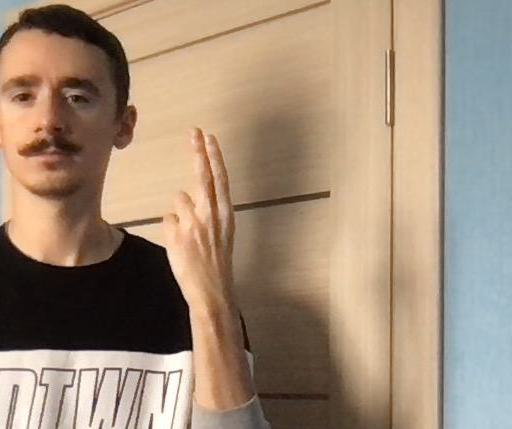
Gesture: two_up_inverted